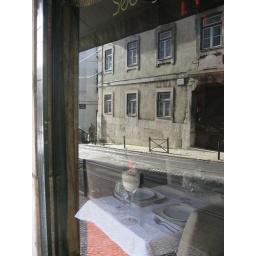
street scene reflected in restaurant window